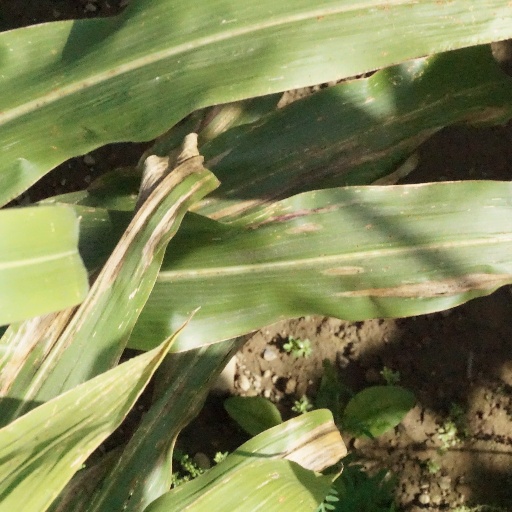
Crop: maize; corn